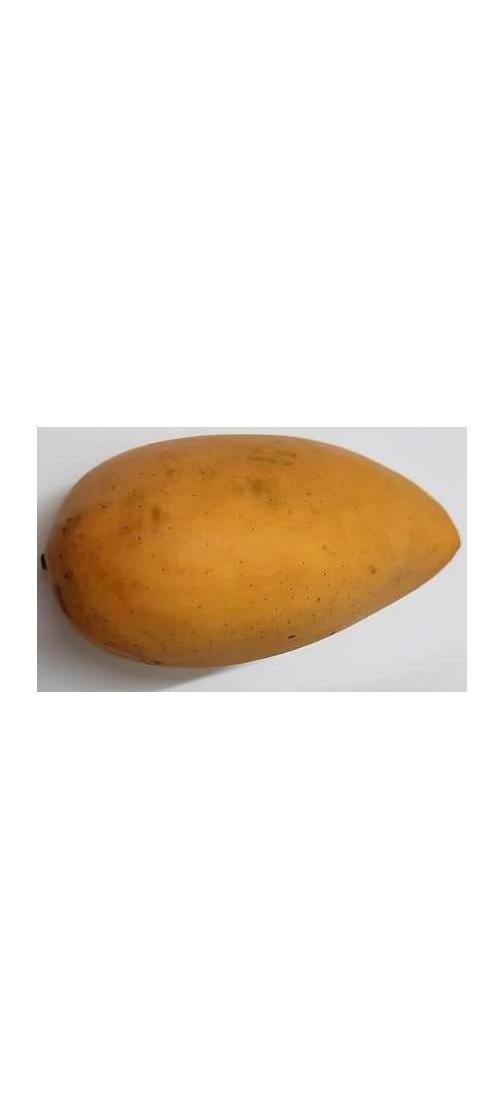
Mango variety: Katimon